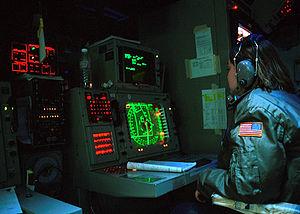
La Liaison 16 est un standard de liaison de données tactiques de l'OTAN pour l'échange d'informations tactiques entre des unités militaires.
La Liaison 11 est un standard de liaison de données tactiques autorisant des échanges automatiques de données entre des unités de surface, aériennes ou sous-marines.